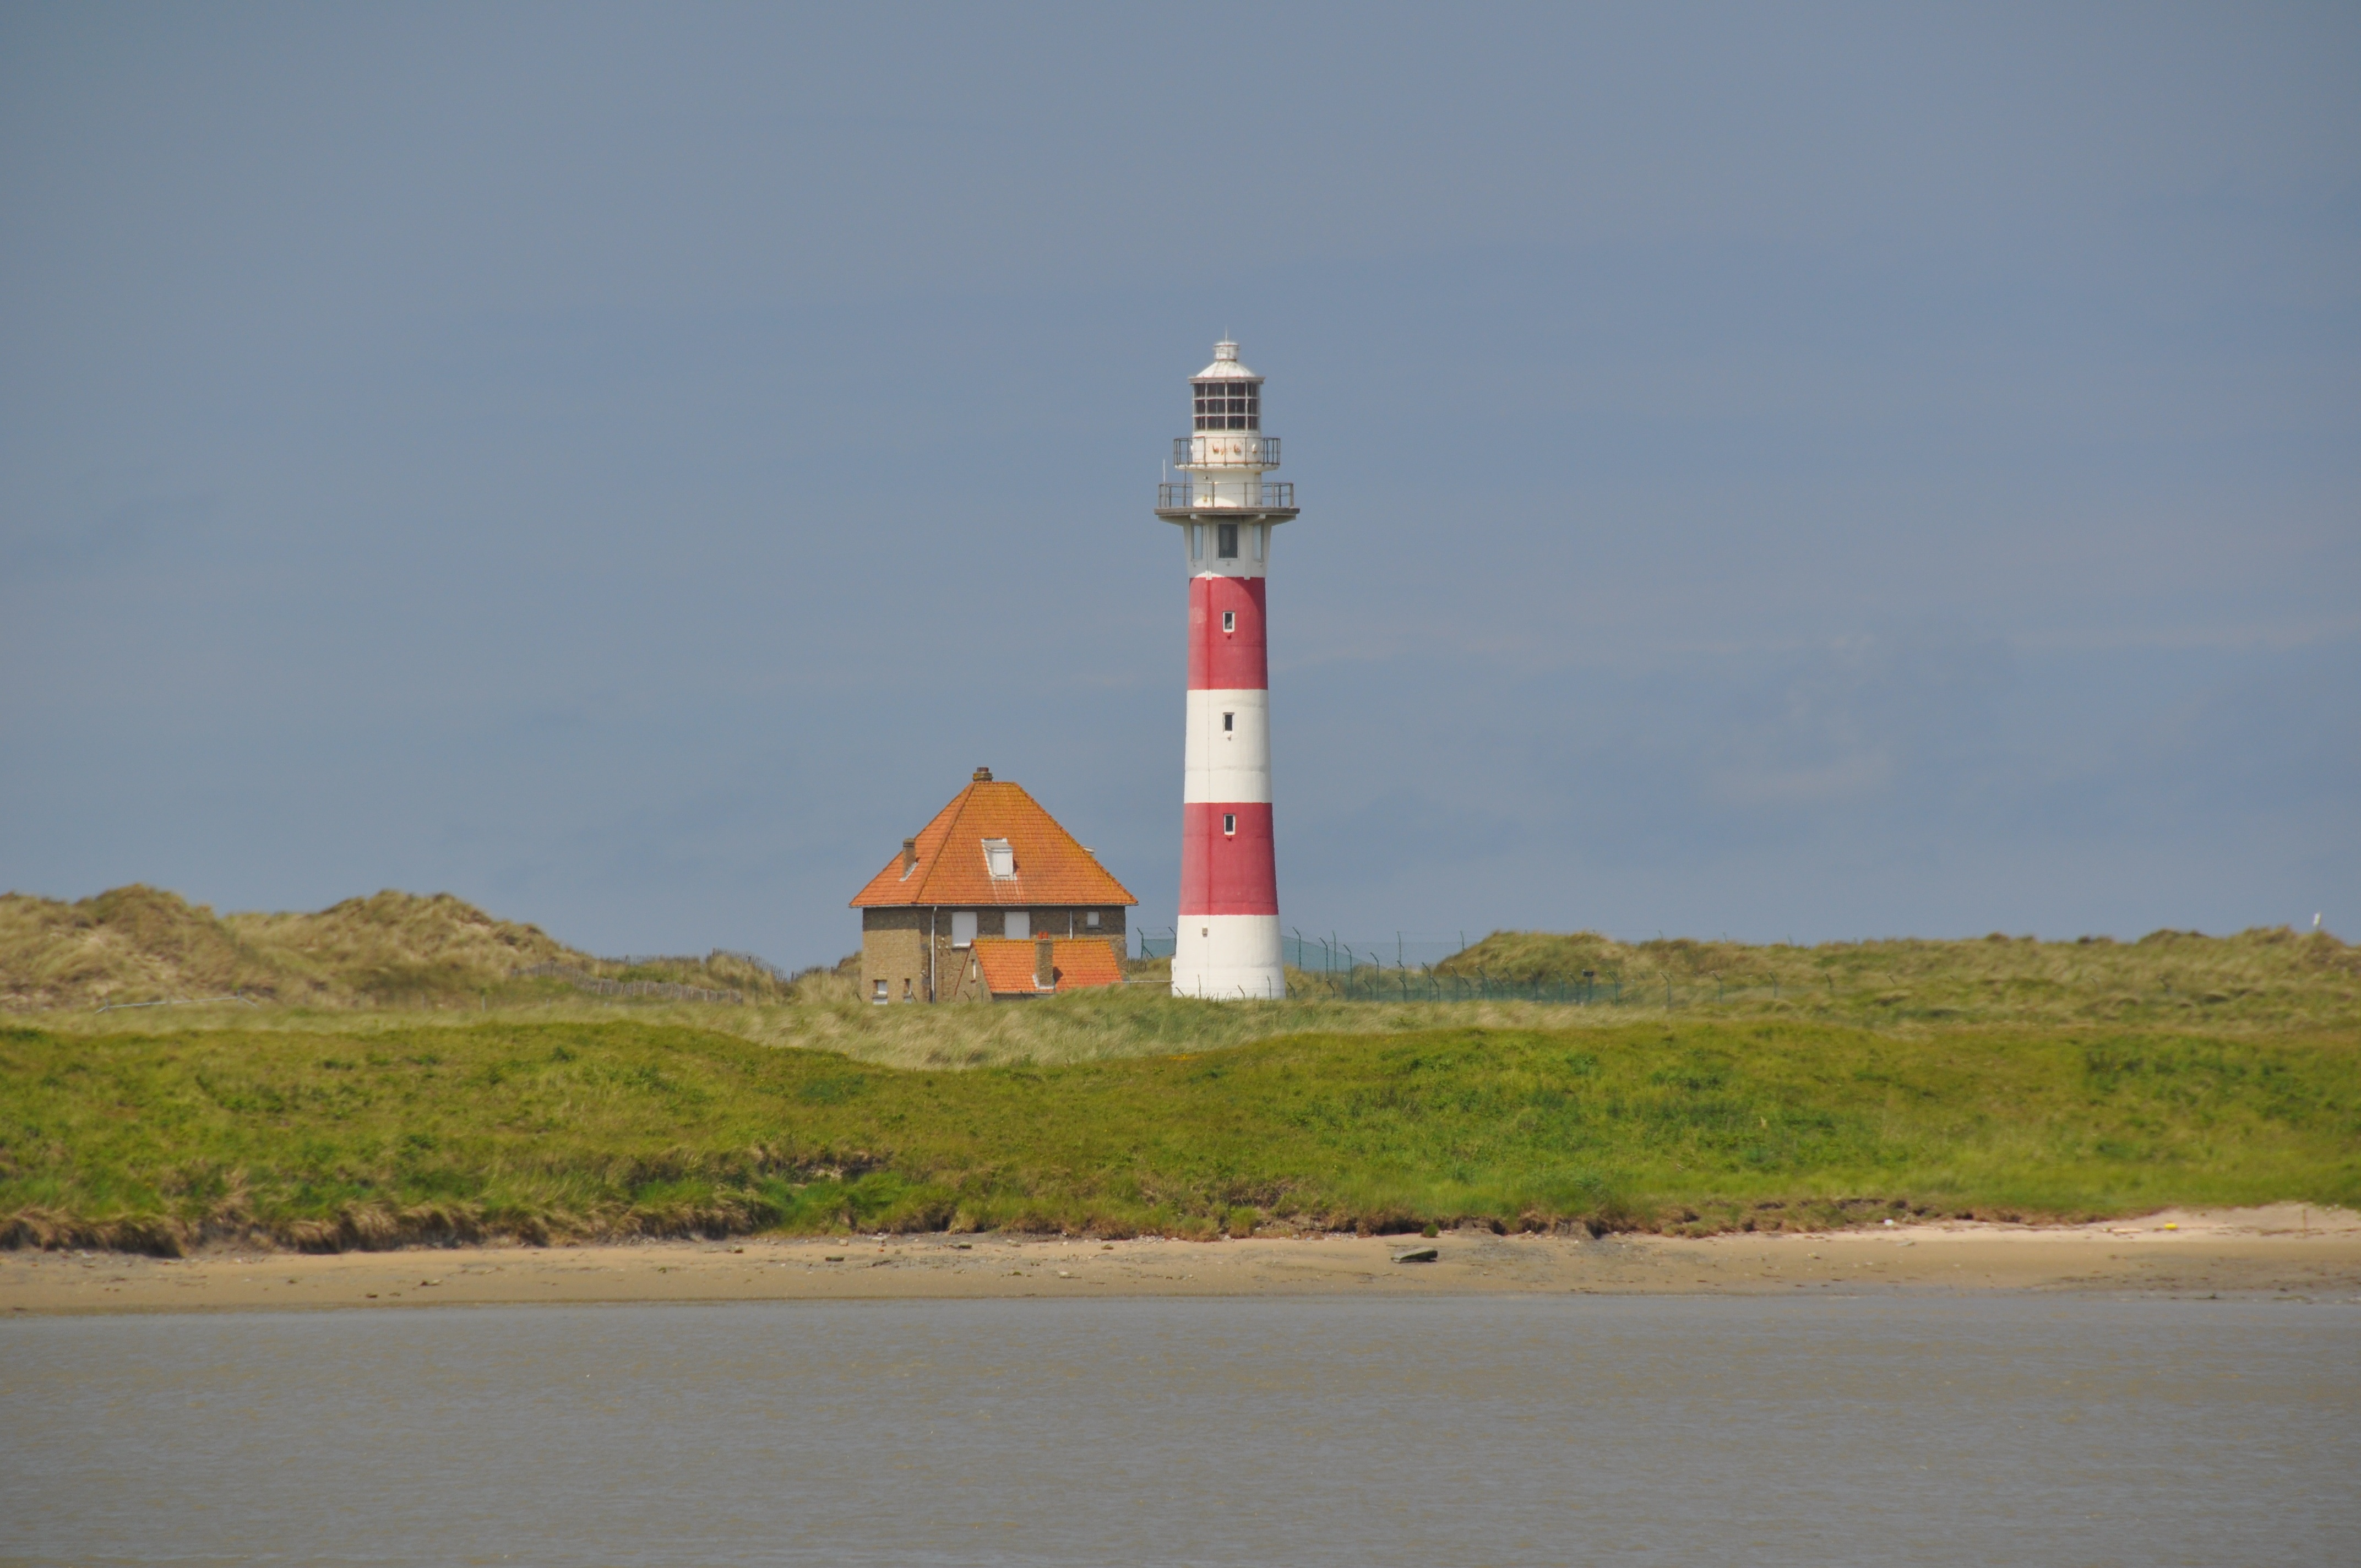
sea, coast, nature, lighthouse, sky, dune, shore, view, tower, holiday, beacon, blue, waves, zealand, promontory